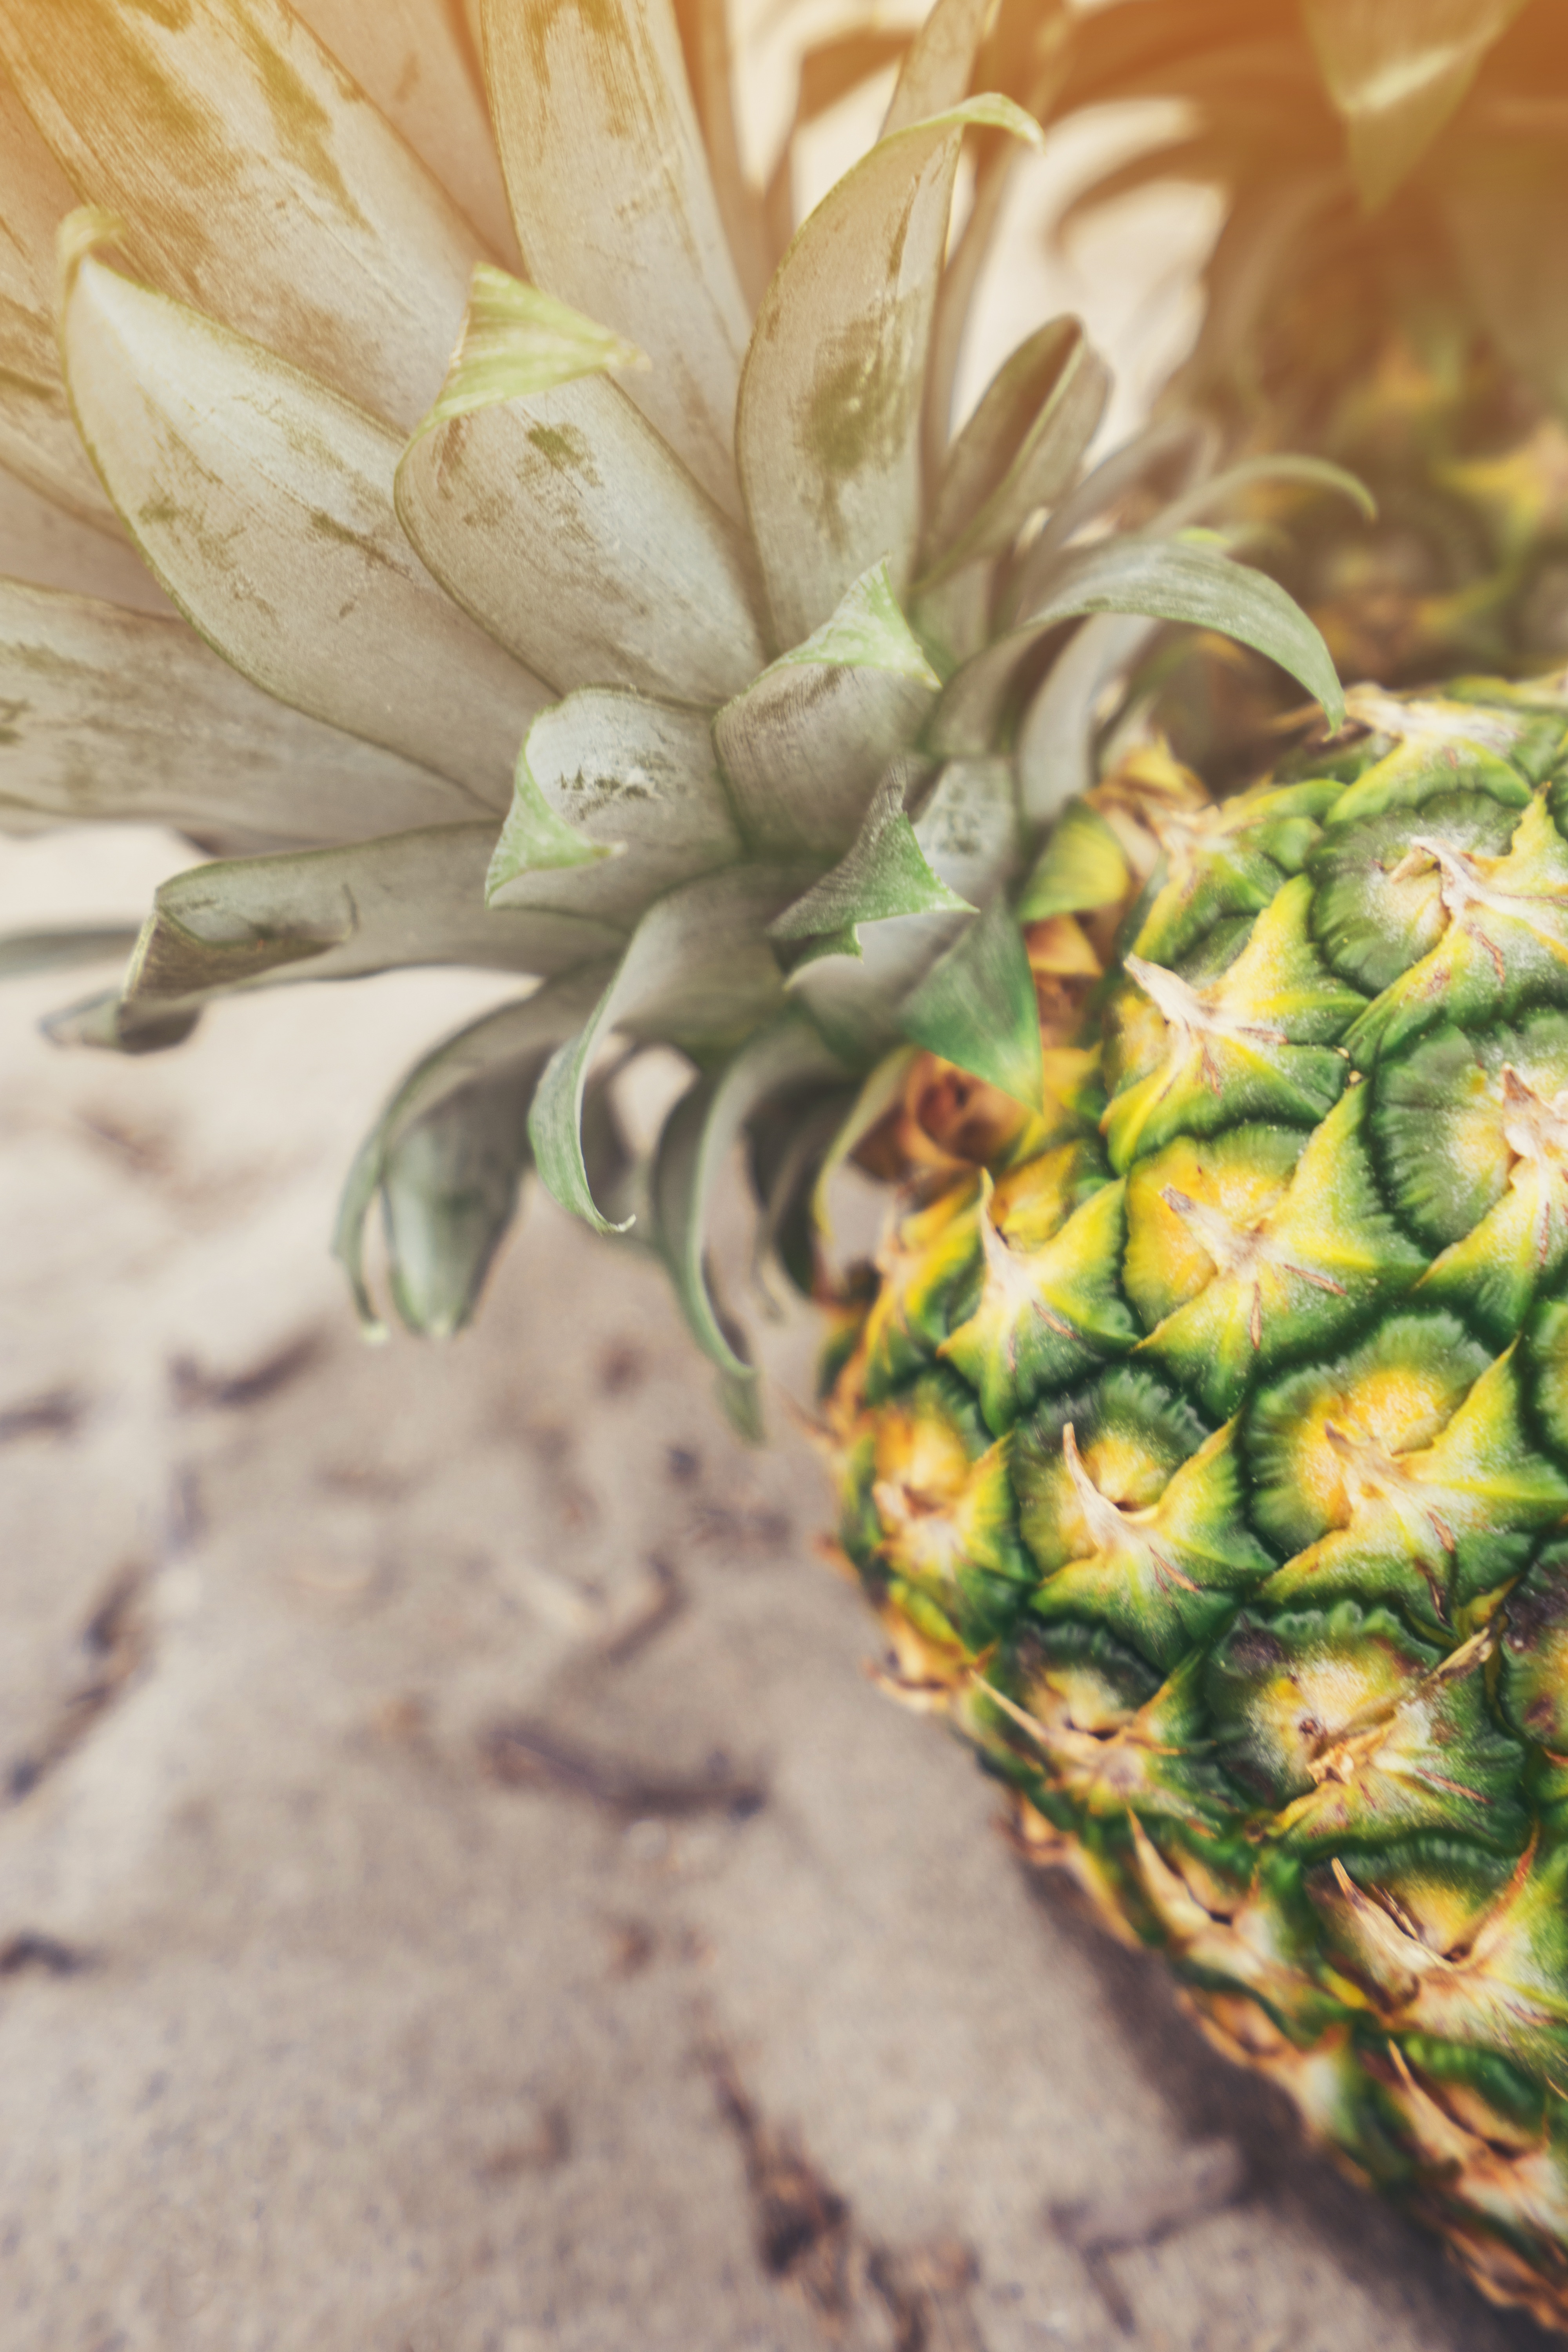
plant, fruit, flower, food, green, produce, botany, flora, pineapple, carving, macro photography, flowering plant, bromeliaceae, land plant